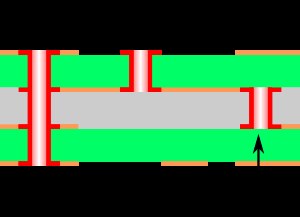
Via (elektronik) / I printplader
Forskellige typer af vias: